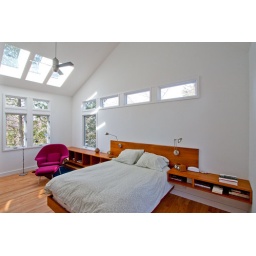
New 2nd floor master bedroom suite. Custom cabinet work in bedroom area.